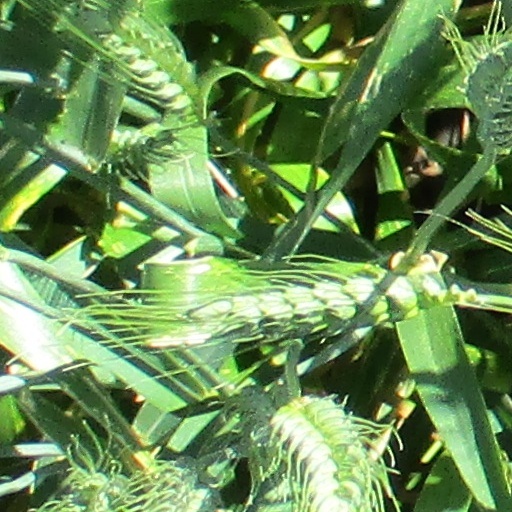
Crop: wheat